Answer in natural language. Which object is closer to the camera taking this photo, Doorway or dark frame red plaid blanket bed? Choose between the following options: Doorway or dark frame red plaid blanket bed
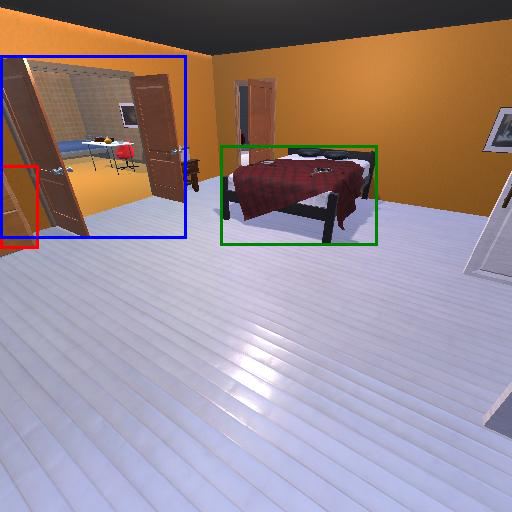
<answer>dark frame red plaid blanket bed</answer>